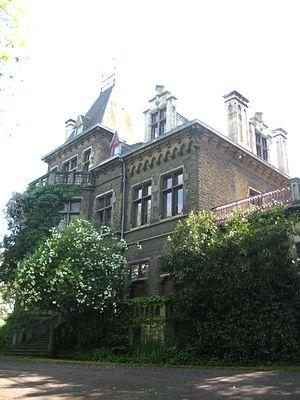
Homécourt est une commune française située dans le département de Meurthe-et-Moselle, en région Grand Est. C'est l'une des trois villes-centres de l'unité urbaine de Jœuf.